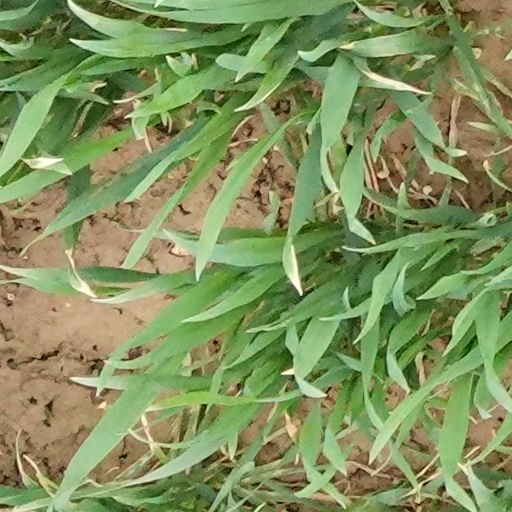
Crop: wheat